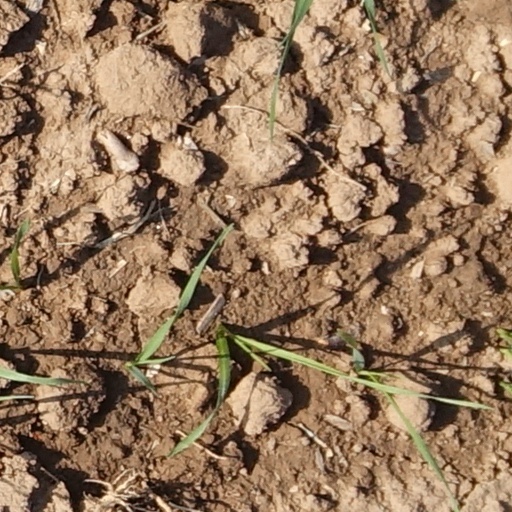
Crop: wheat